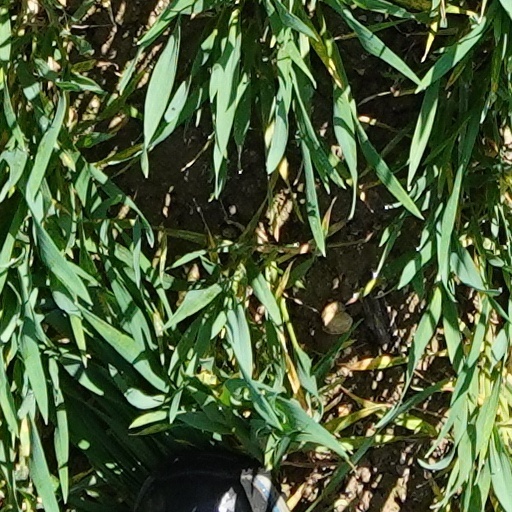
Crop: wheat